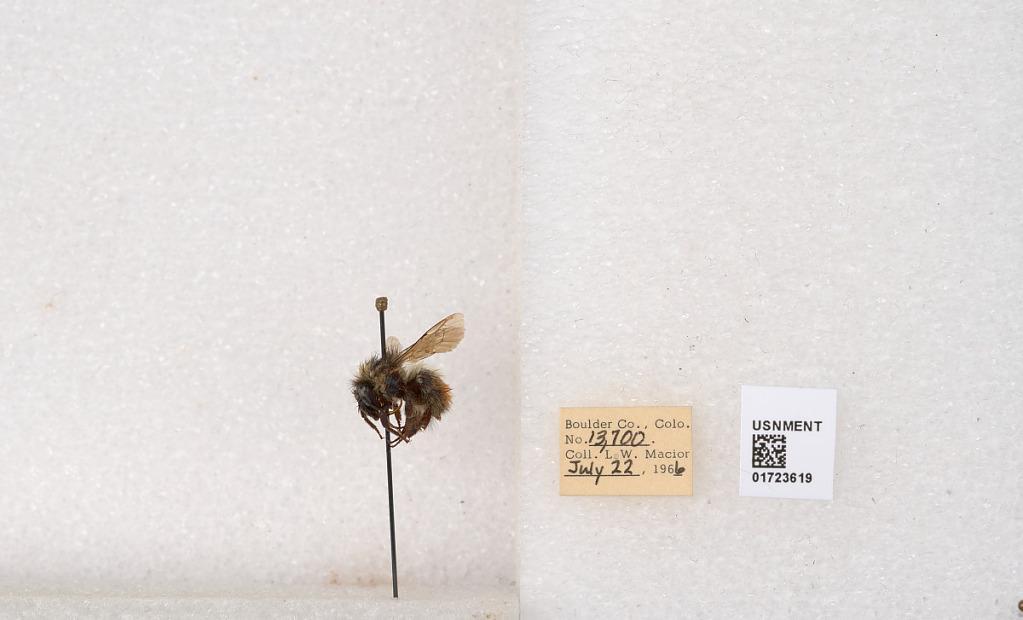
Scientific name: Bombus flavifrons Cresson
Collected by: L. Macior
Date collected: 1966-7-22
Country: United States
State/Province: Colorado
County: Boulder
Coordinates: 40.0925, -105.358